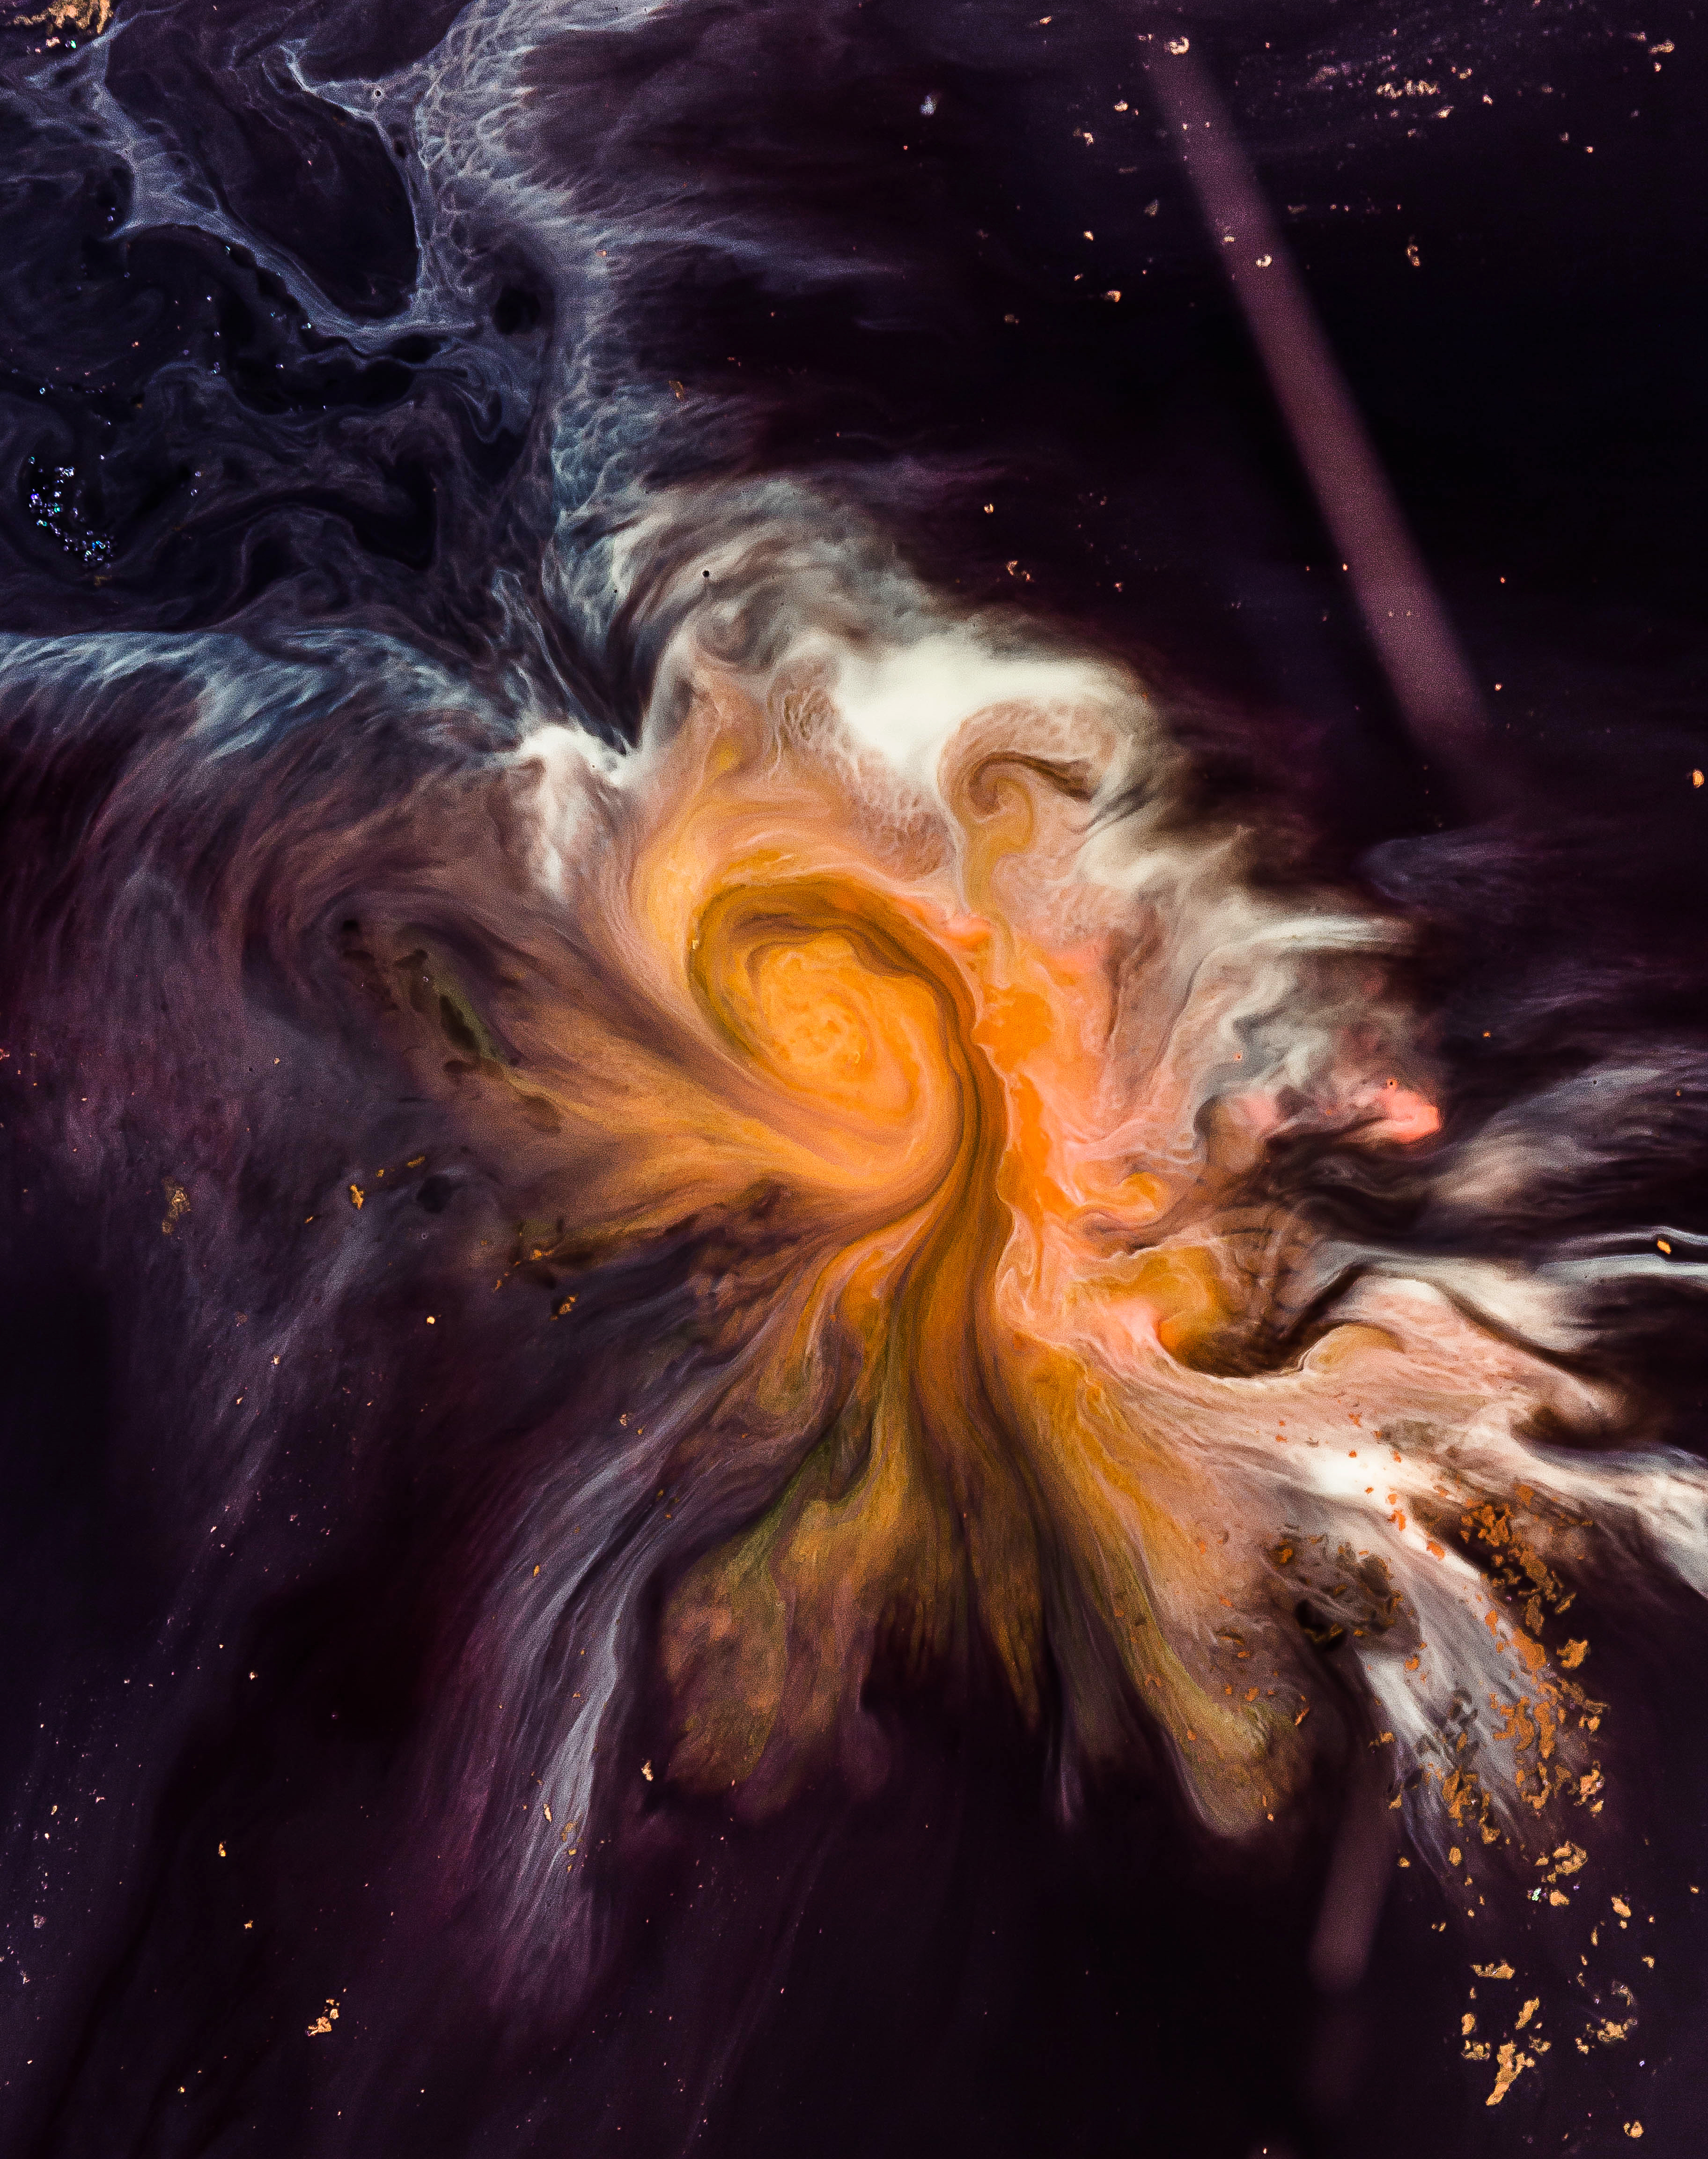
abstract, pattern, space, darkness, nebula, outer space, earth, universe, supernova, experiment, screenshot, astronomical object, fractal art